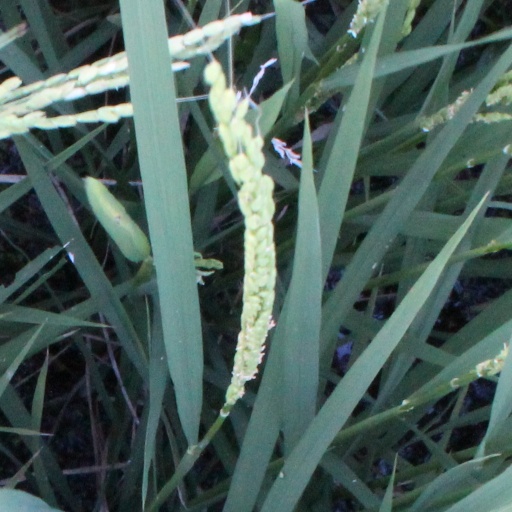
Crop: rice